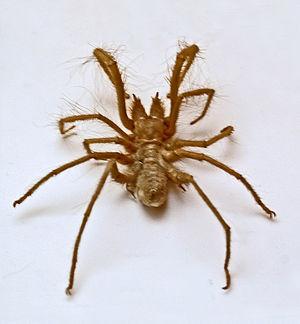
Galeodes arabs est une espèce de solifuges de la famille des Galeodidae.